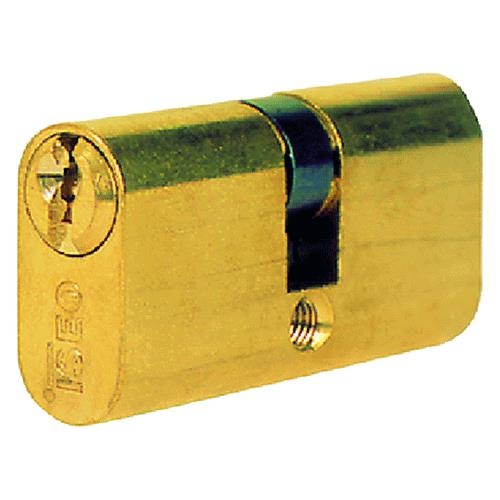
Cilindro Ovale Da Infilare Mm 23+8+29=60
Brand: ISEO
In ottone. Dotazione tre chiavi. mm 23+8+29=60
Category: Hardware > Locks & Keys